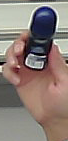
Product: nivea_rollon